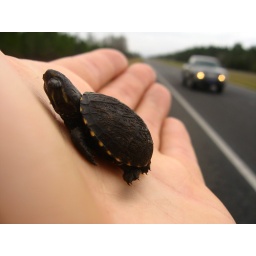
Small dead turtle on side of road near Bronson, Florida, USA